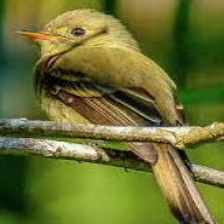
Species: GREATER PEWEE
Scientific name: CONTOPUS PERTINAX